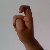
The image shows a hand gesture representing the letter 'X' in Indian Sign Language.